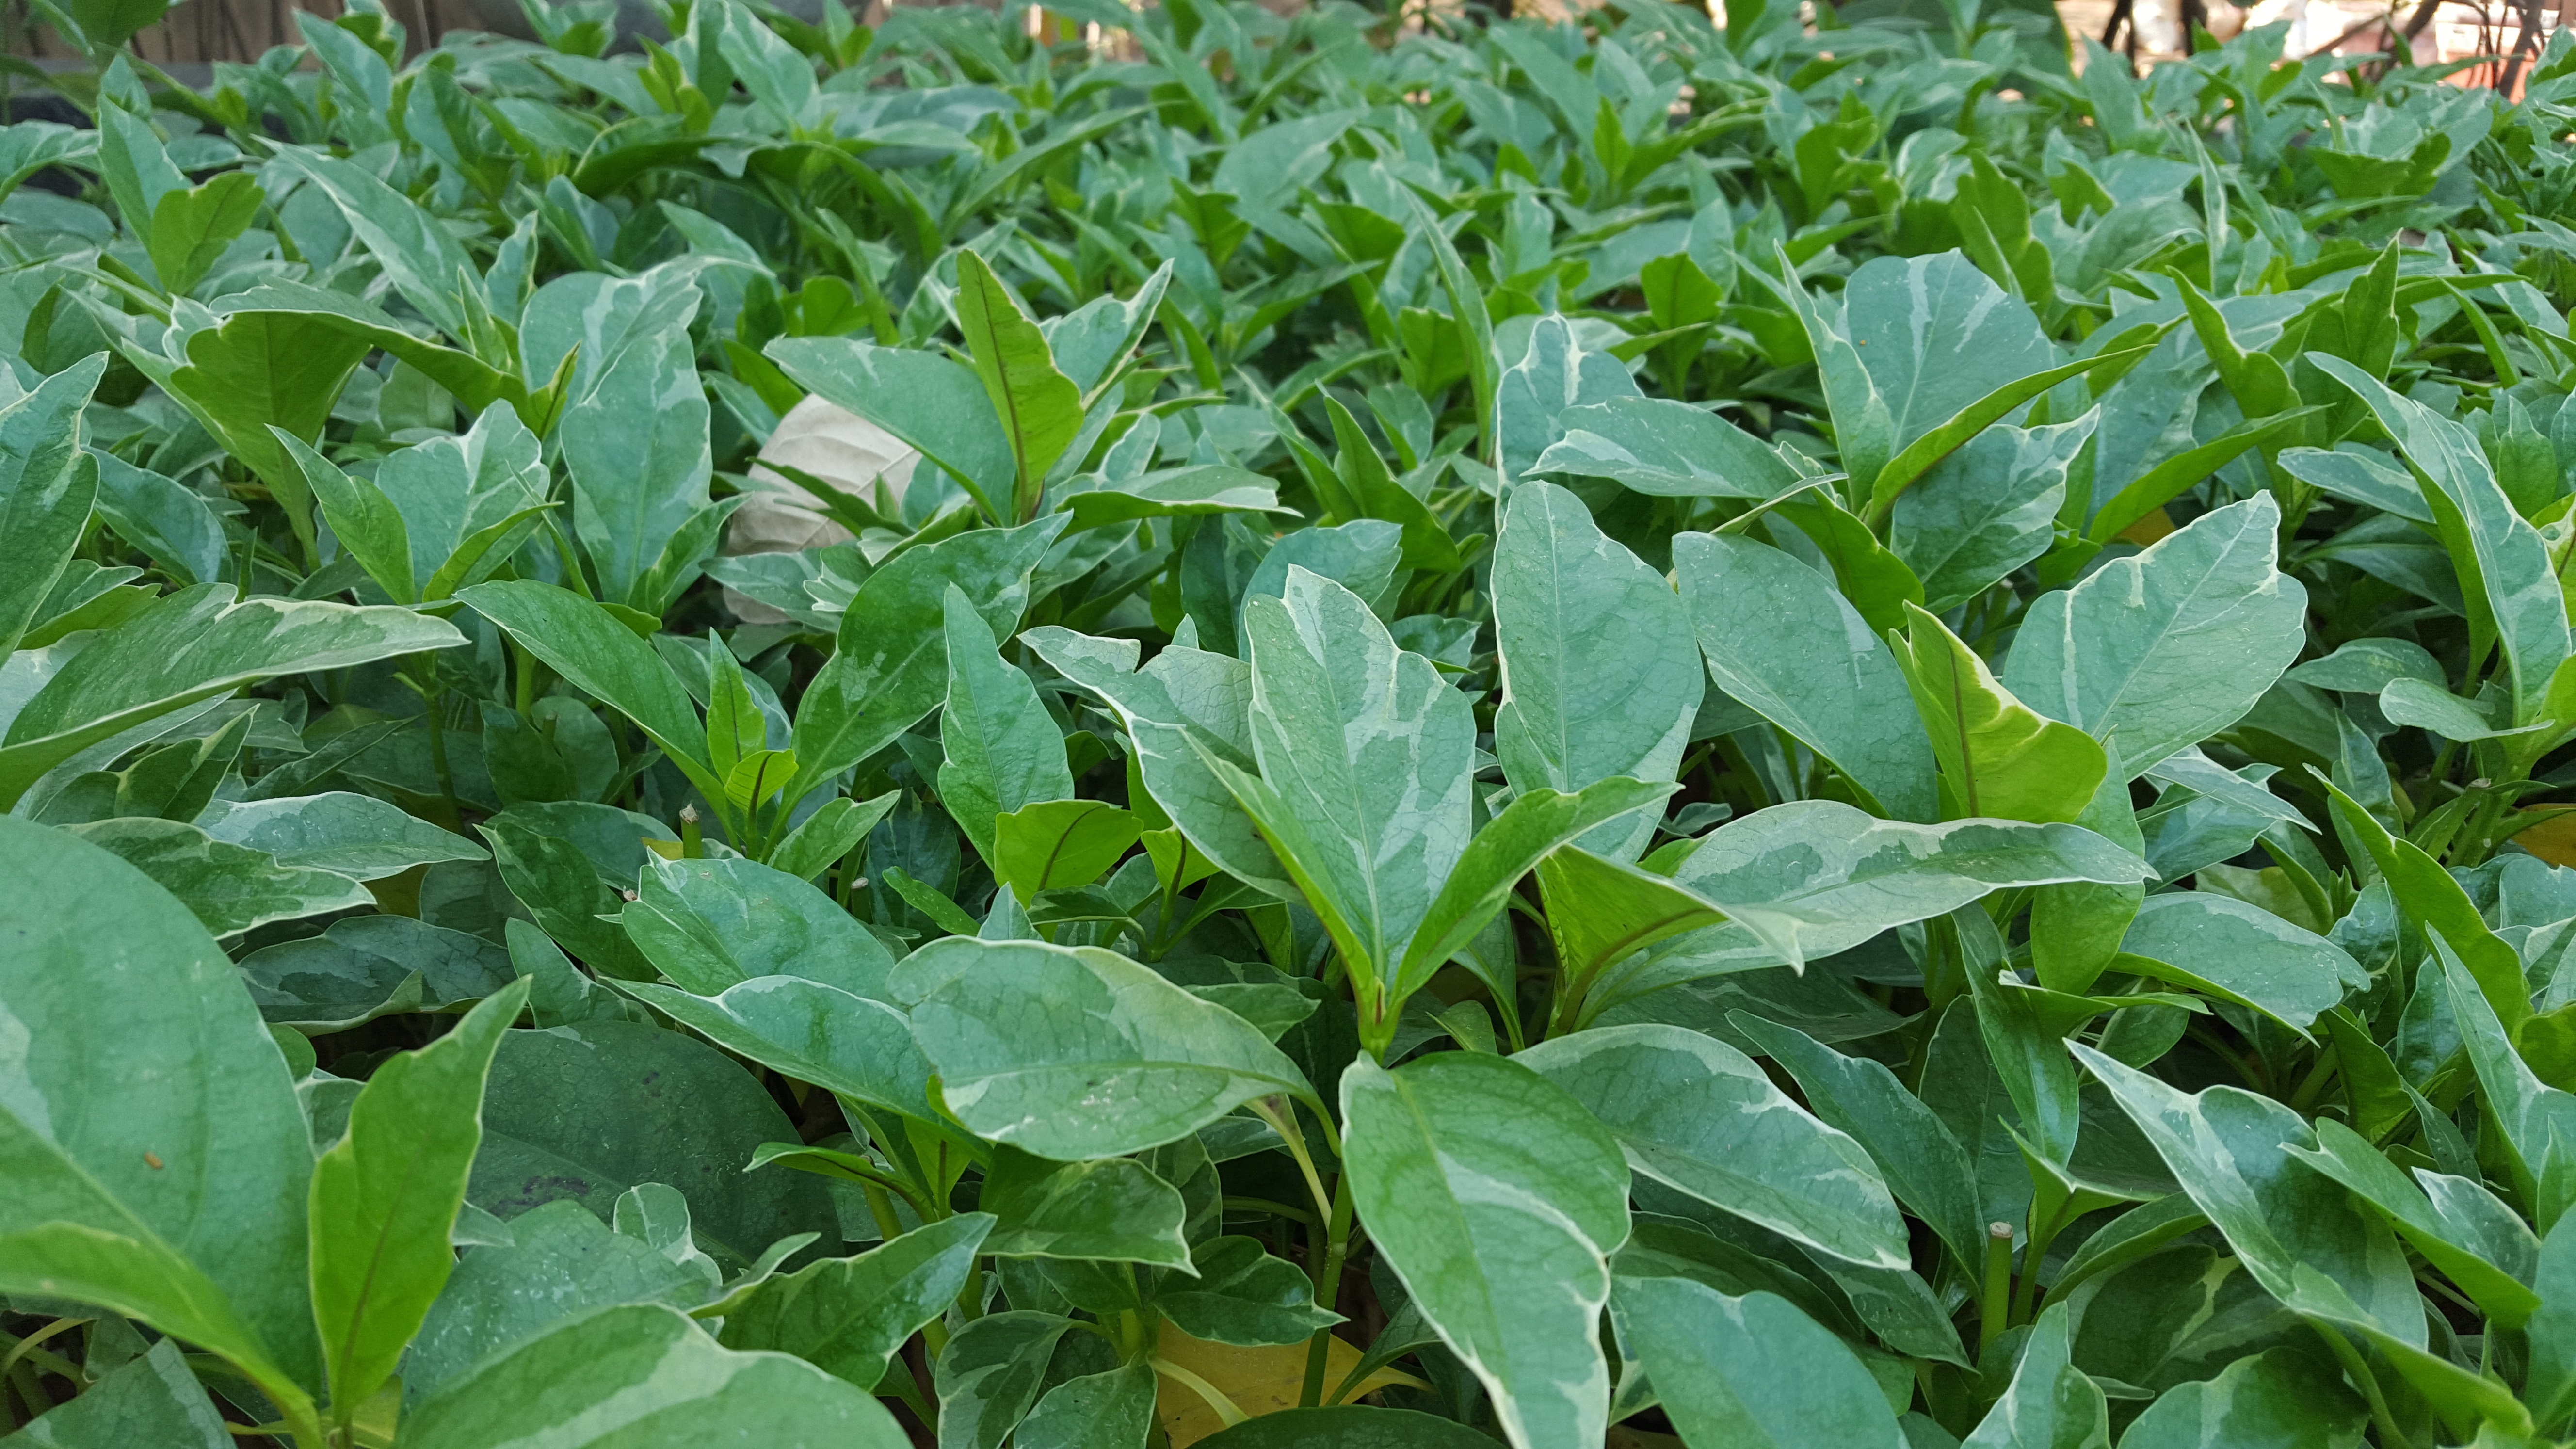
plant, leaf, flower, food, herb, produce, vegetable, crop, shrub, arum, flowering plant, annual plant, land plant